Bagh Ibne Qasim

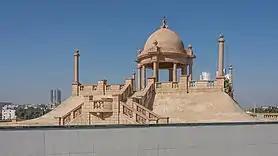
Katrak Bandstand was built in 1920, and is now at the northern edge of the park

Construction on the new park began on 22 July 2005. The park was ceremonially opened by then President Pervez Musharraf on 27 February 2007 at a cost of PKR 600 million, and renamed after the 8th century Arab conqueror, Muhammad Bin Qasim of the Umayyad empire. The park quickly gained popularity and became a venue for different events. By 2015, the park again began to fall into decay due to lack of maintenance. A large three-level intersection on Shahrah-e-Firdousi, as well as the allegedly illegal seizing of land for the 62-floor Bahria Icon Tower further deteriorated the park's environment.